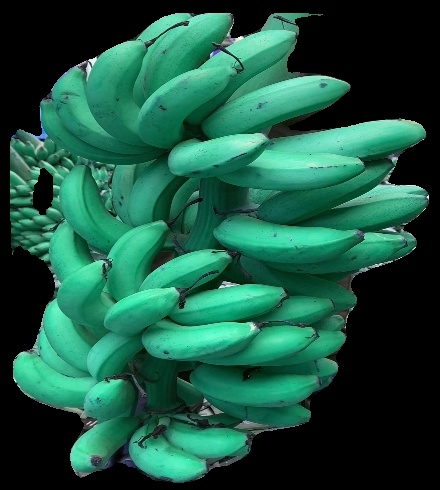
Variety: rasbale
Grade: grade1